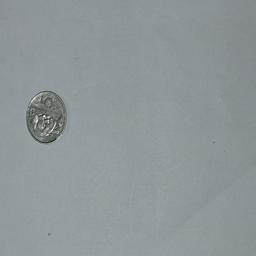
Label: 5_New_Front